Halifax International Security Forum

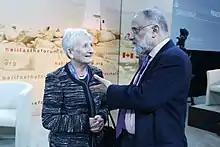
Pauline Neville-Jones and Ahmed Rashid at the Halifax International Security Forum 2012

The situation in Afghanistan was a key issue of the inaugural Halifax Forum 2009. In his opening speech United States Secretary of Defense, Robert Gates, acknowledged the military engagement of Canada in Afghanistan, with over 2,800 deployed troops and more than 130 soldiers killed. Gates emphasized the key role of the Canadian military for the success in Afghanistan. The secretary warned the Afghan government of a reduction of financial assistance because of corruption. Gates urged the nations of the western hemisphere to increase their cooperation and collaboration to bolster security in the country.